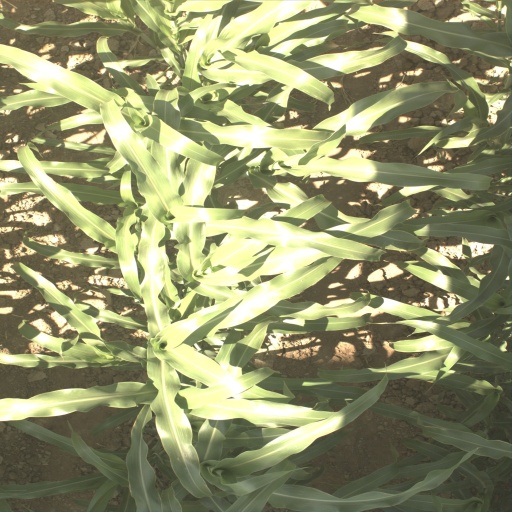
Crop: sorghum